Parker Teenie Two

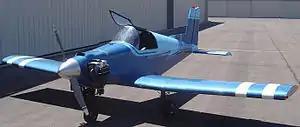

The Parker Teenie Two is a single-seat, single-engine sport aircraft first built in the United States in 1969 and marketed for homebuilding. It is a low-wing, cantilever monoplane of conventional configuration and fixed tricycle undercarriage. The cockpit was designed to be left open, but plans for a canopy to enclose it were made available, the use of which would increase the top speed of the aircraft. The Teenie Two was specifically designed to use a converted Volkswagen automobile engine for power. The outer wing panels can be detached for transport or storage.